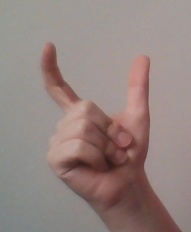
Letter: nun